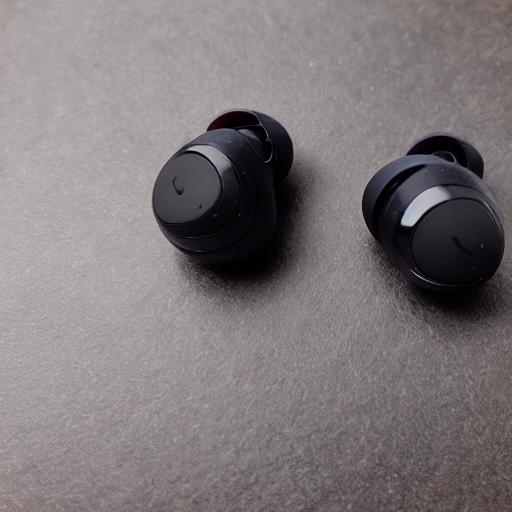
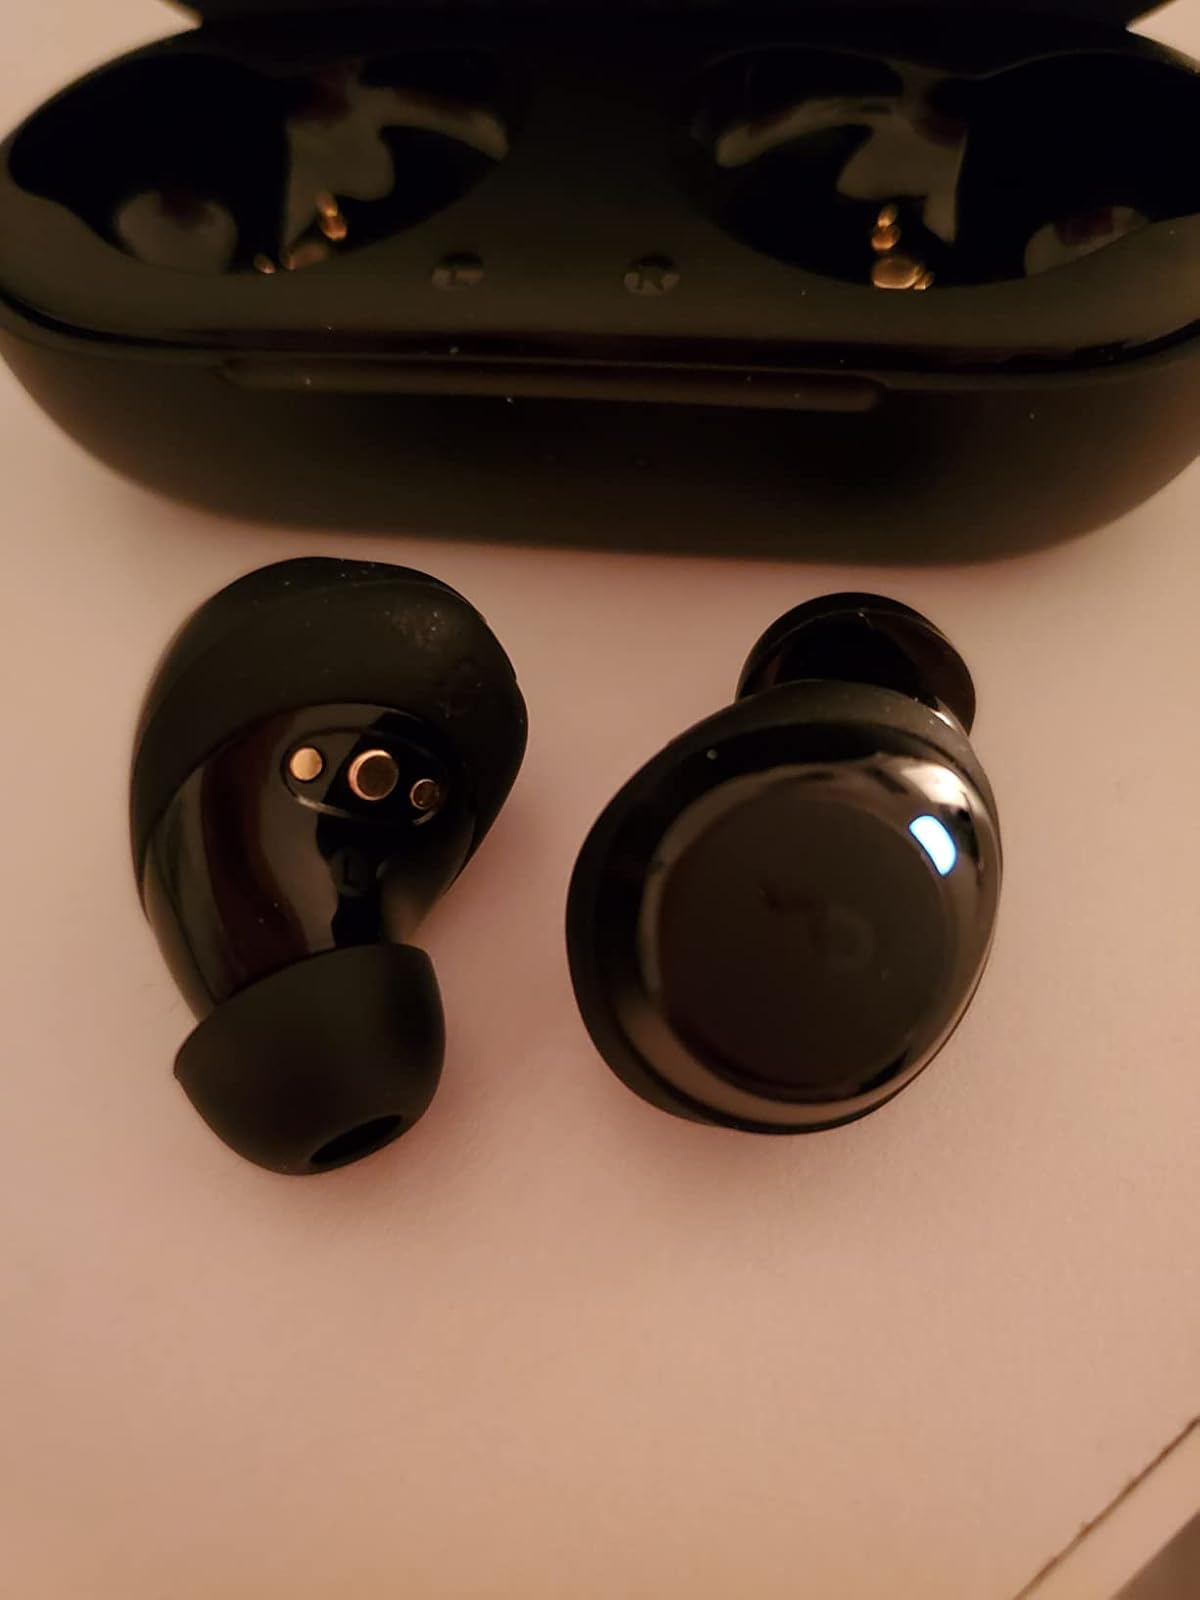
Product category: earbuds
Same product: no